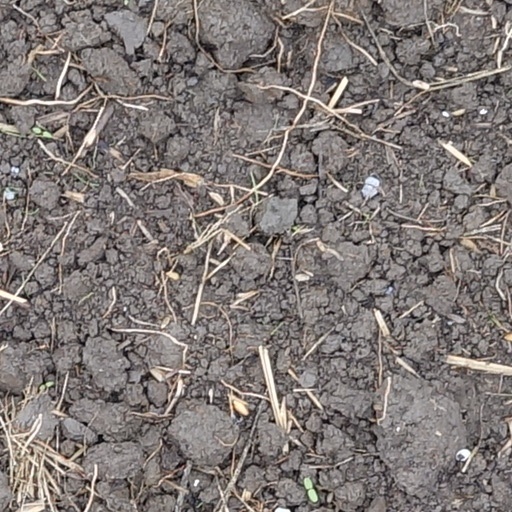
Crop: wheat